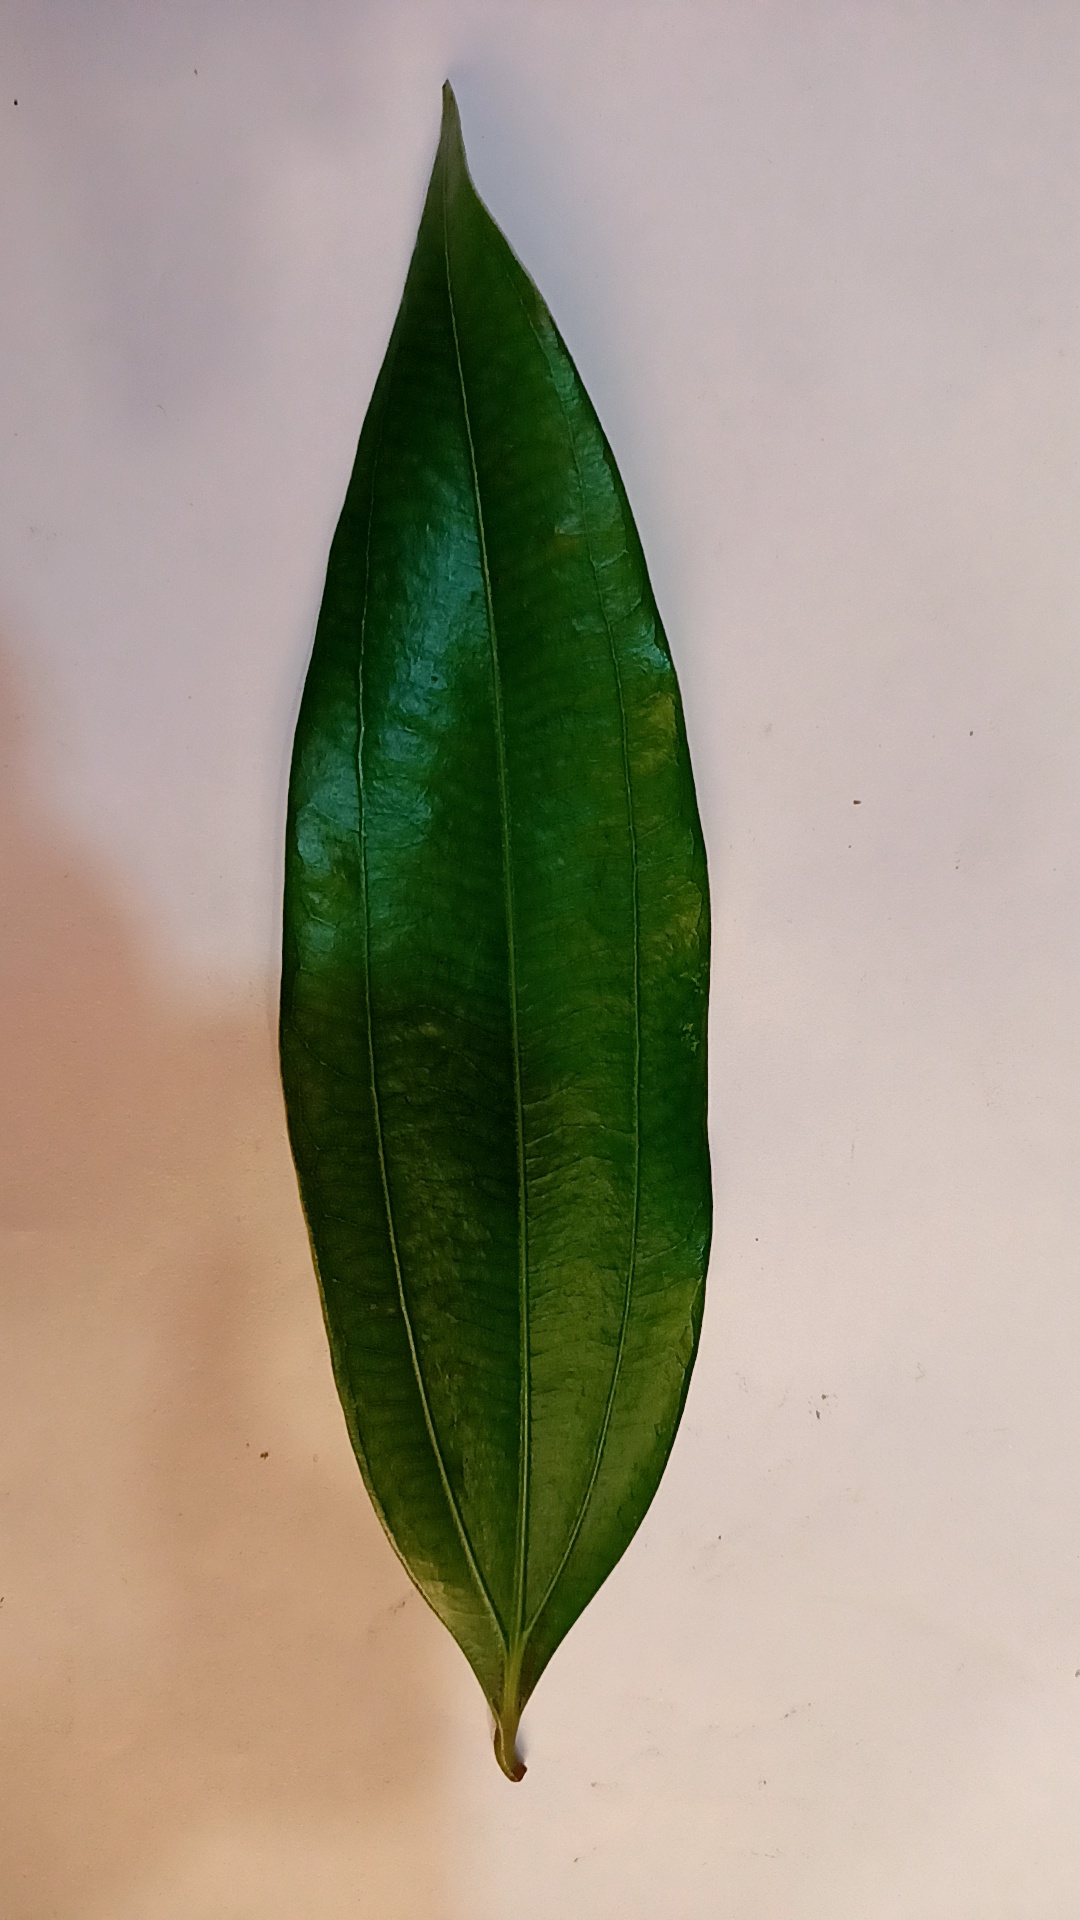
Label: Healthy